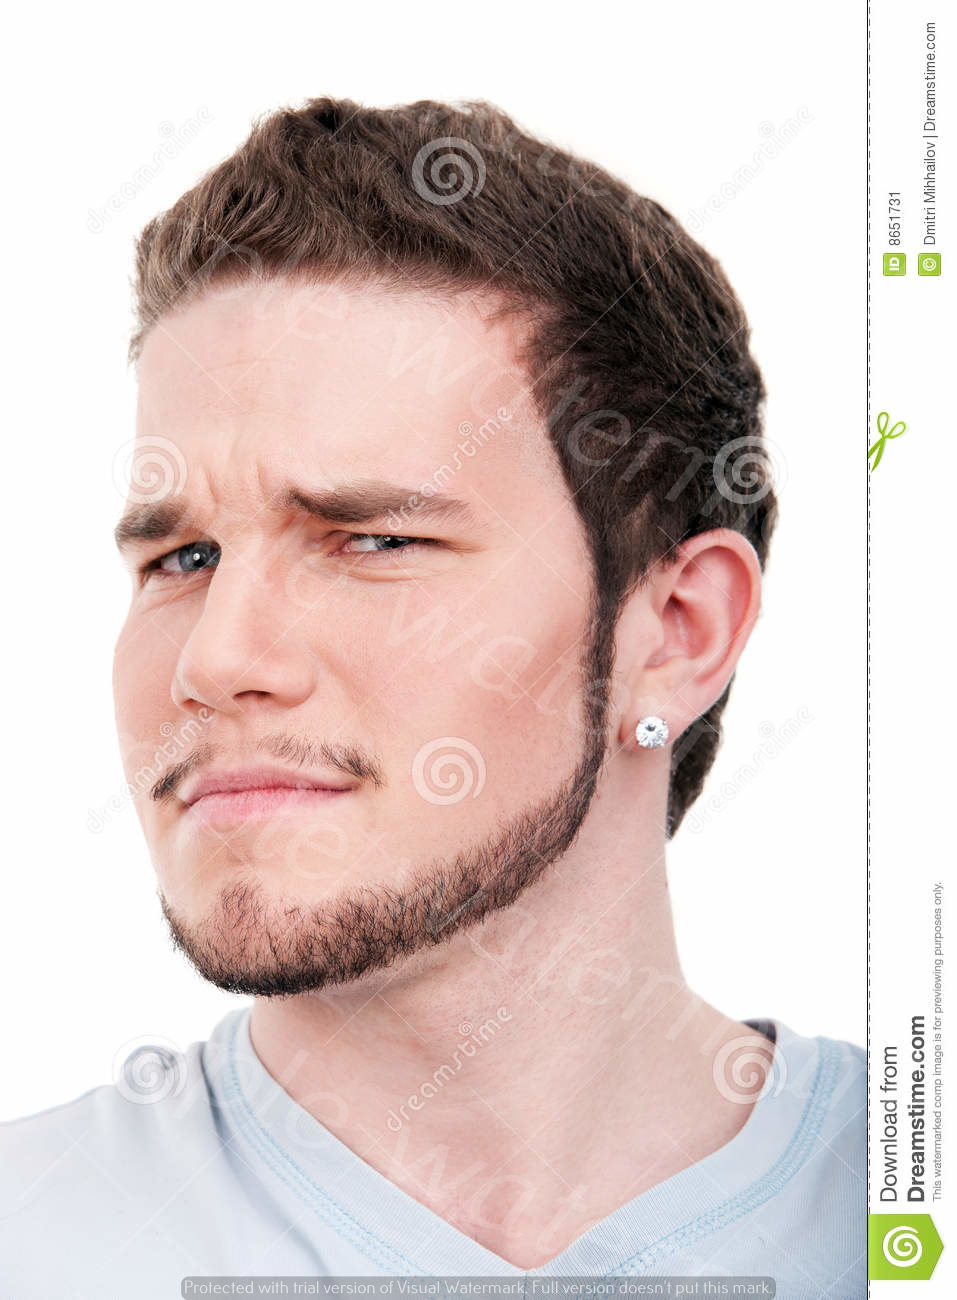
Label: Watermark